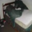
Label: bed